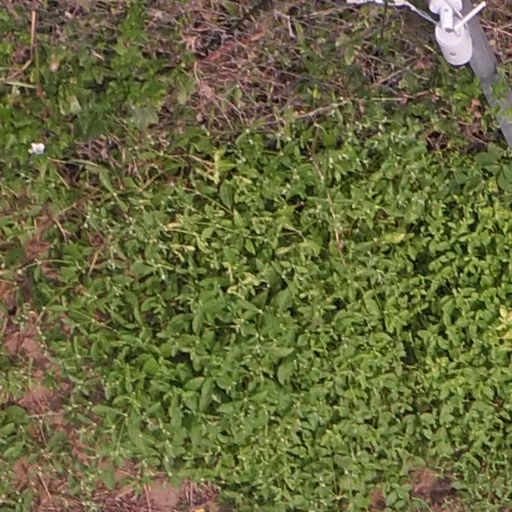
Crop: maize; corn